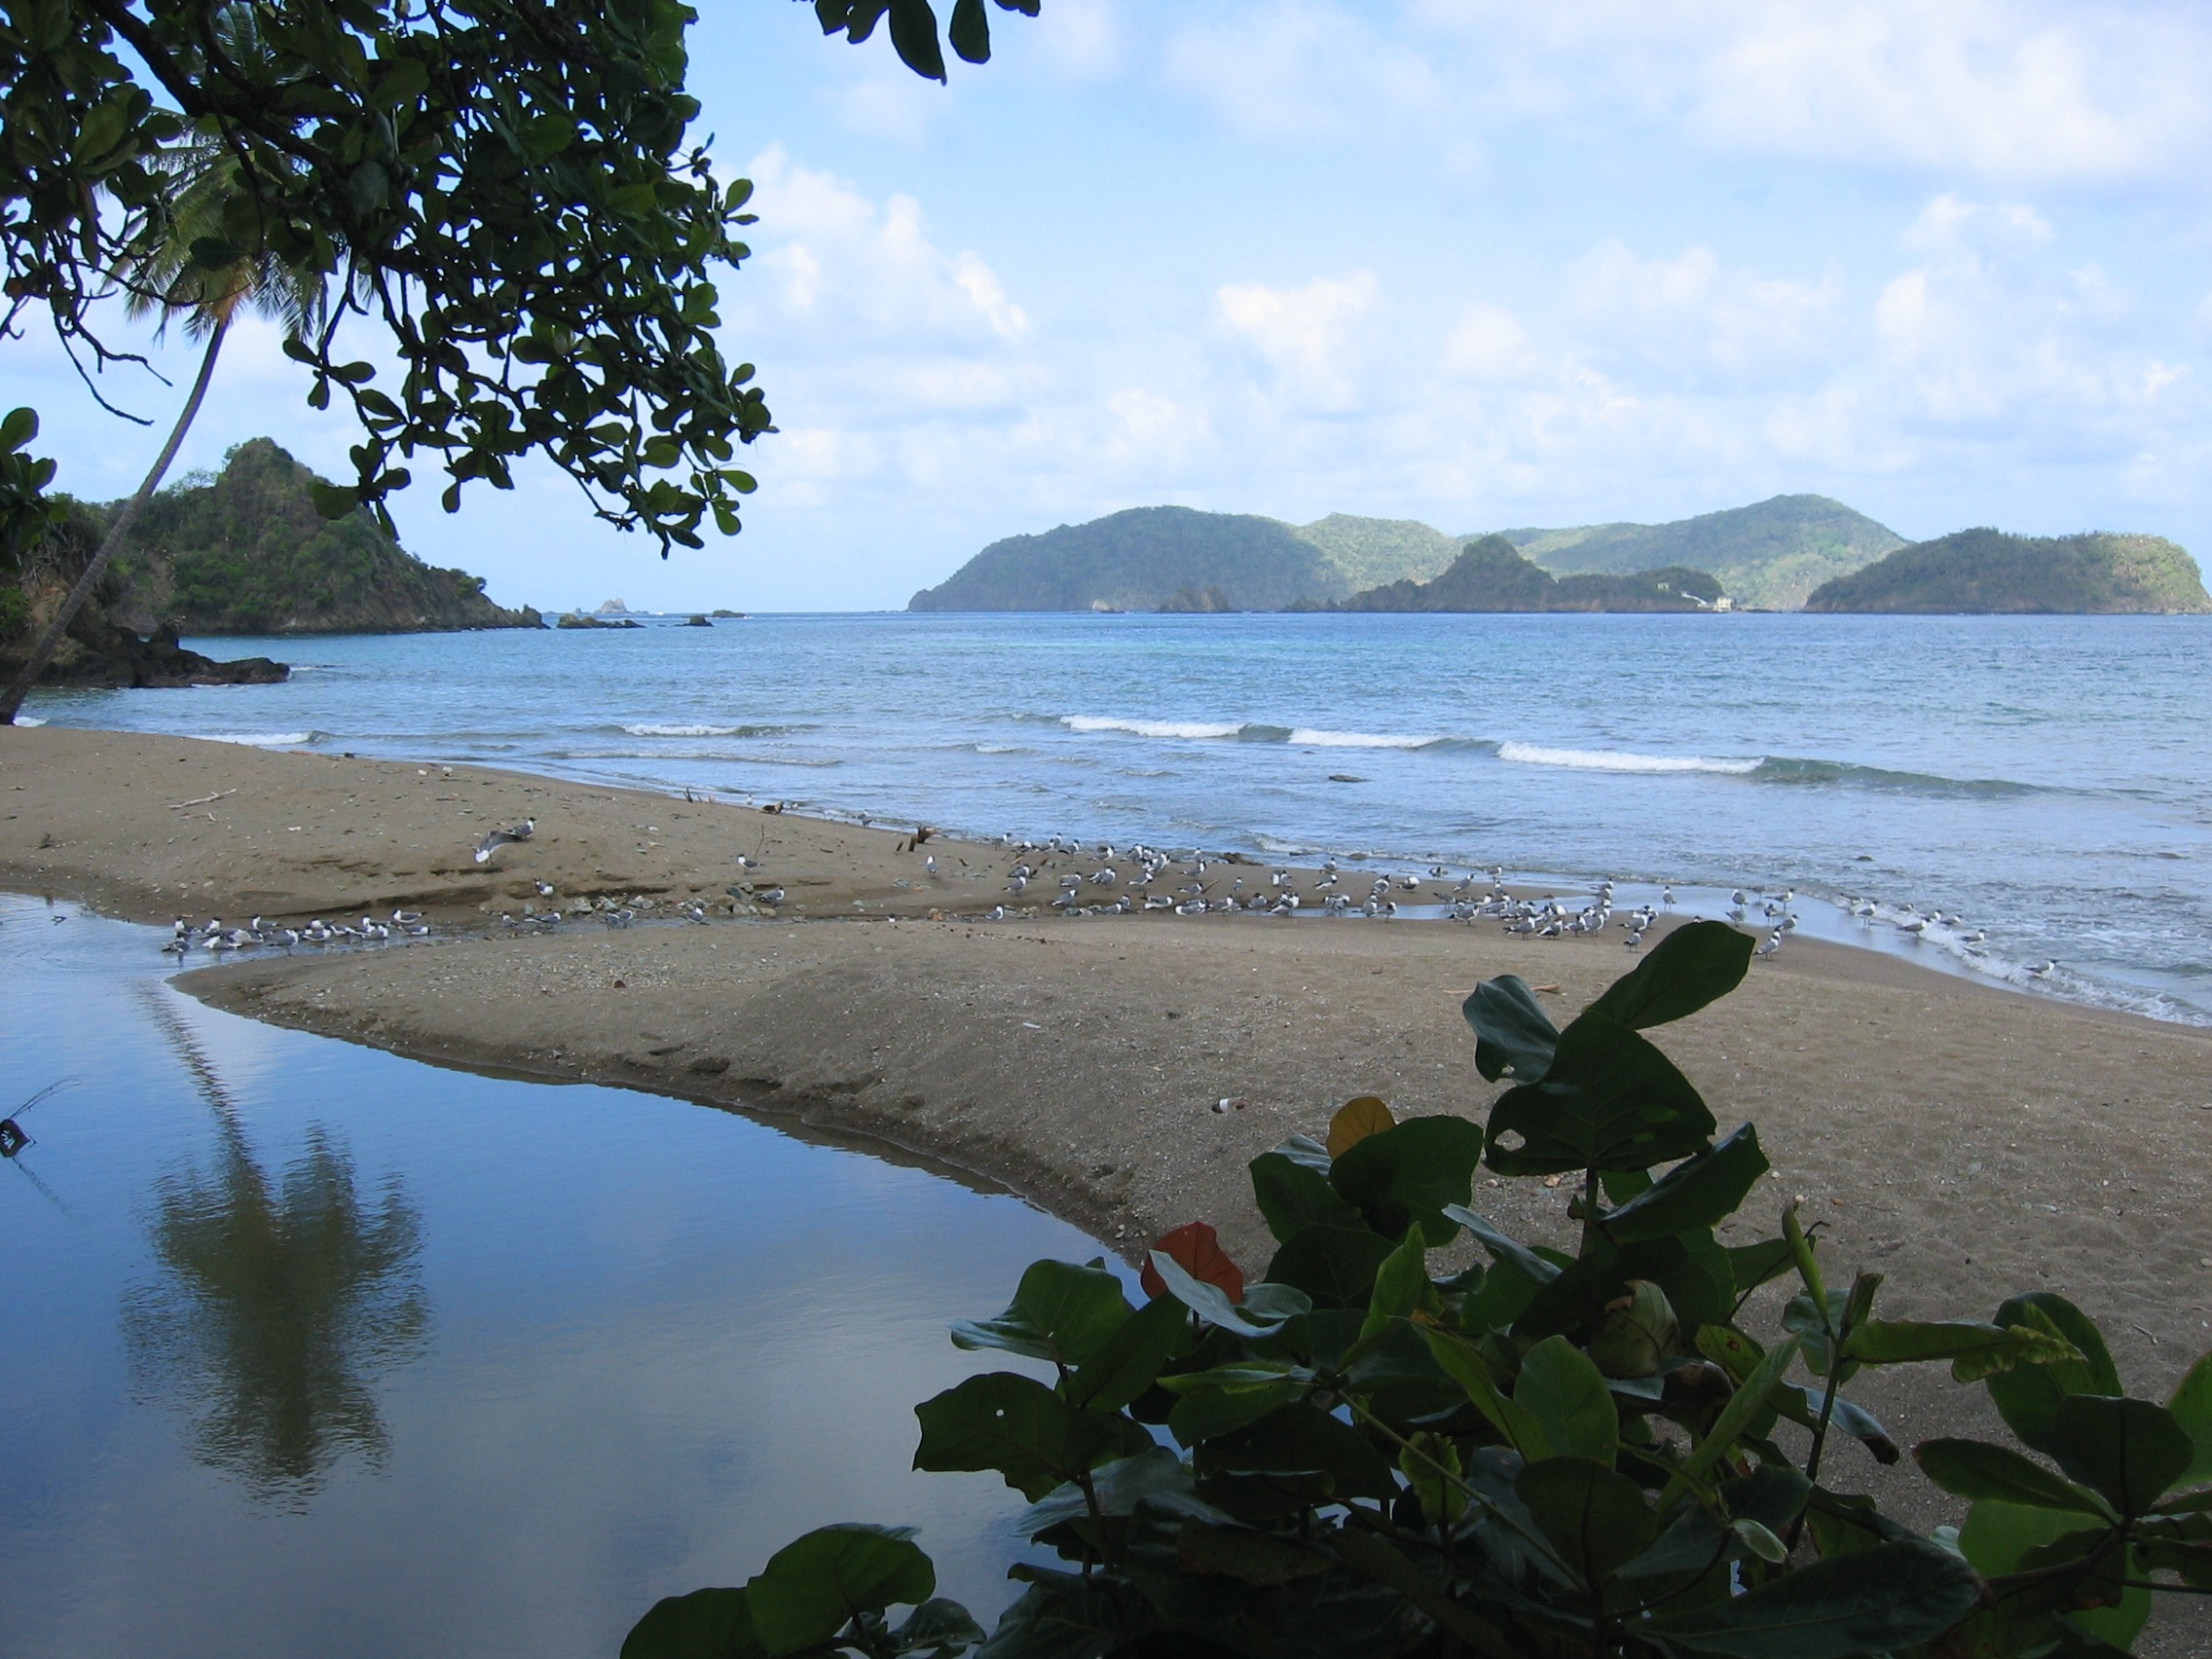
beach, landscape, sea, coast, tree, water, nature, sand, rock, ocean, shore, wave, vacation, cove, bay, terrain, body of water, caribbean, tropics, cape